OpenClonk

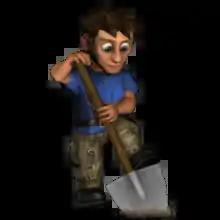
Artwork of settlement in OpenClonk

The gamemode "Settlement" can be played cooperatively, where two or more players work towards a mutual goal. In Settlement, players build settlements using in-game resources such as: wood, metal, fire, and stones. Players face challenges such as inhospitable landscapes, transporting large objects, and natural disasters. The development of Settlements allow players to construct advanced items and vehicles, which allows them to fulfil more complex tasks and achieve various goals.